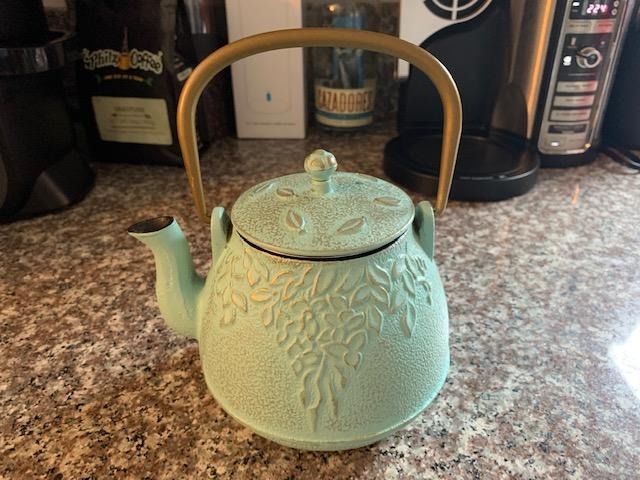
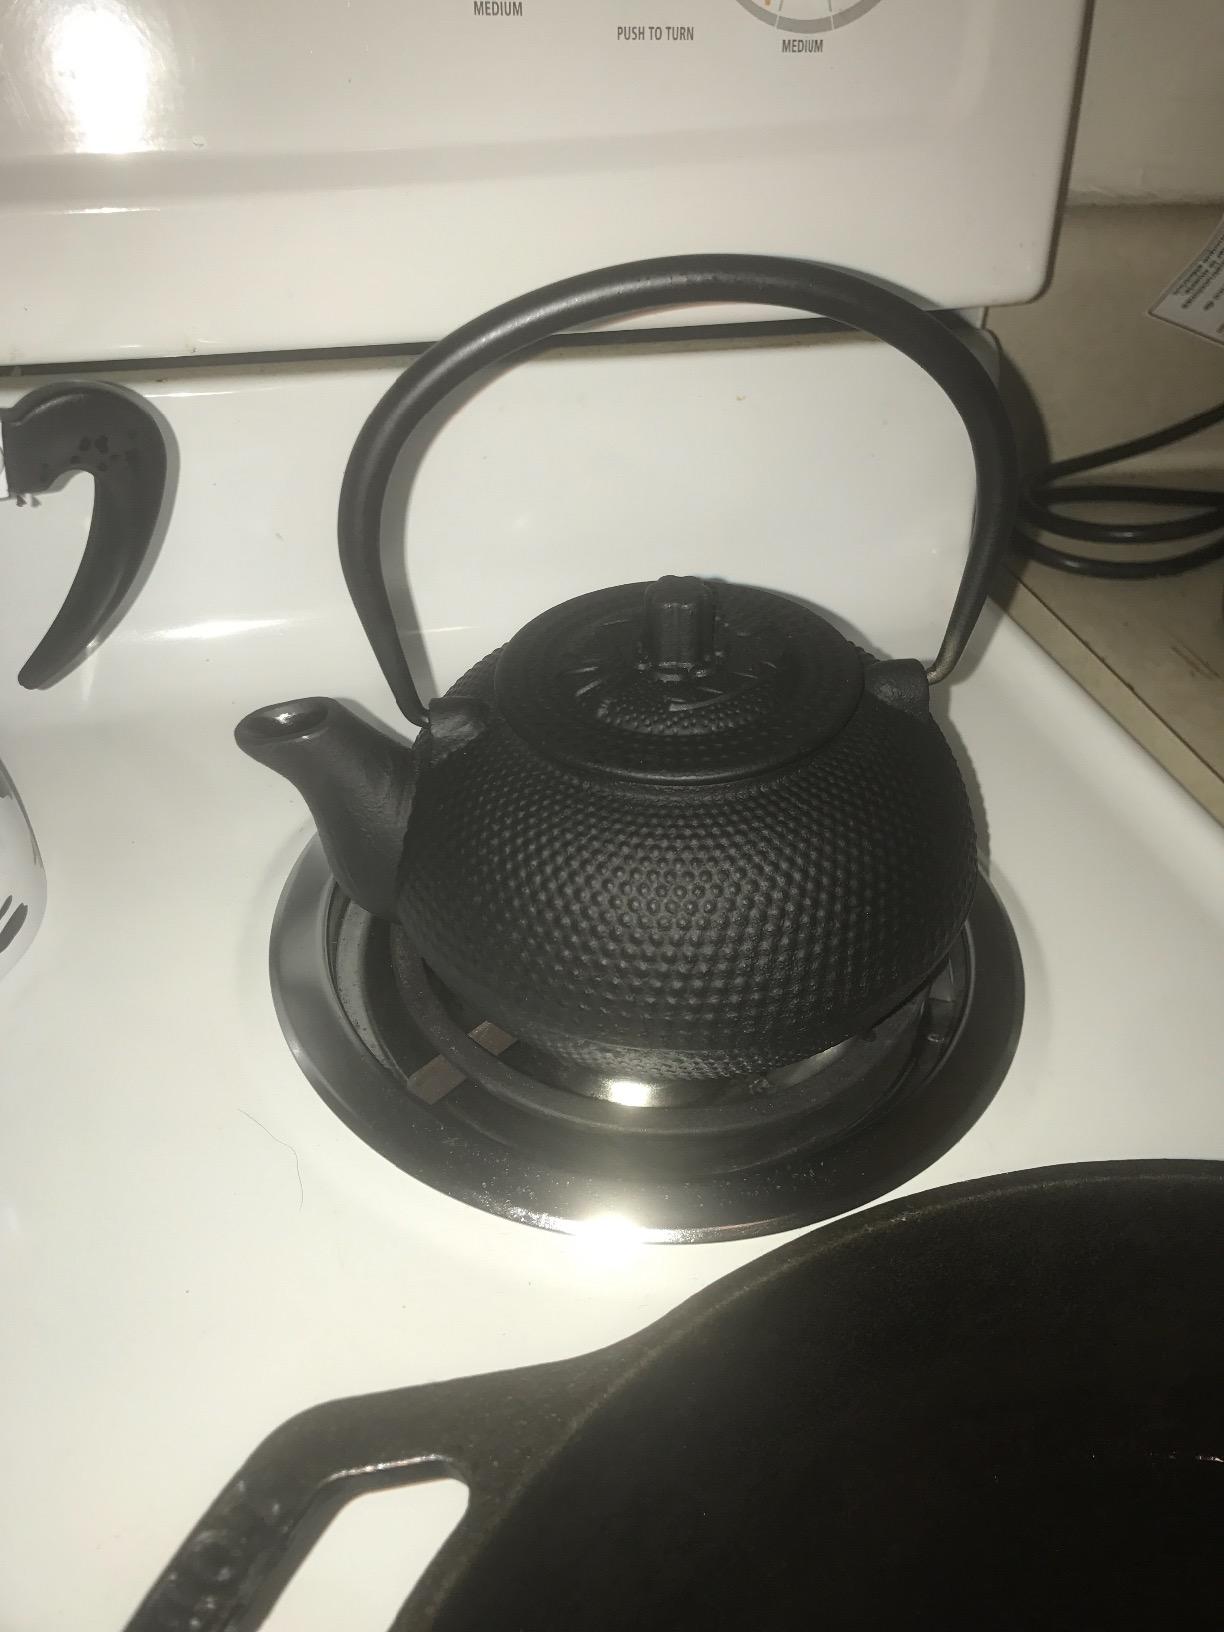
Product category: items_kettle
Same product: no